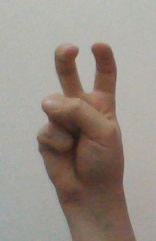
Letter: toot